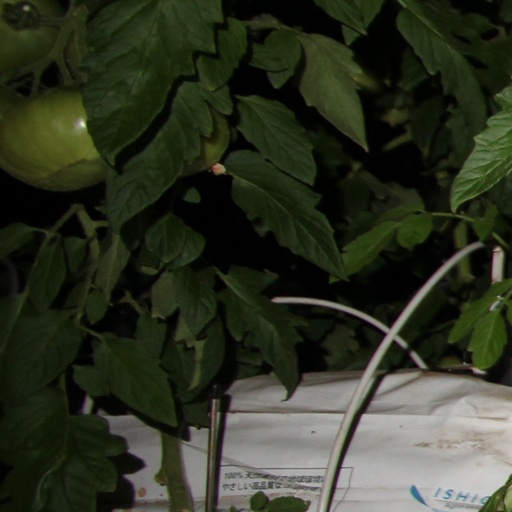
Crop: tomato